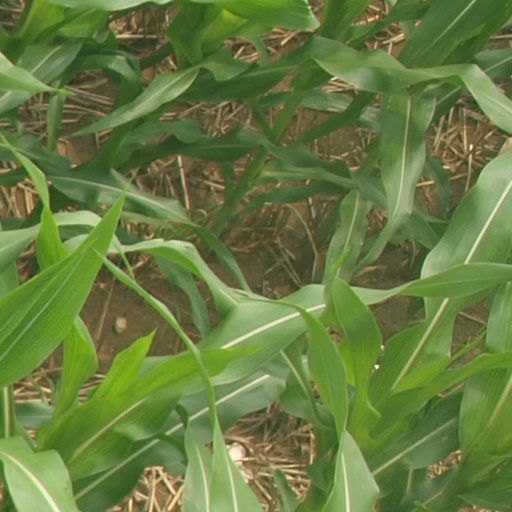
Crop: maize; corn